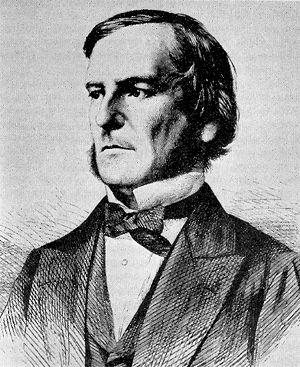
14 mai, Astronomie : chute à Orgueil d'une météorite de 11 kg. Elle est si friable qu'il n'en reste que de petits fragments.